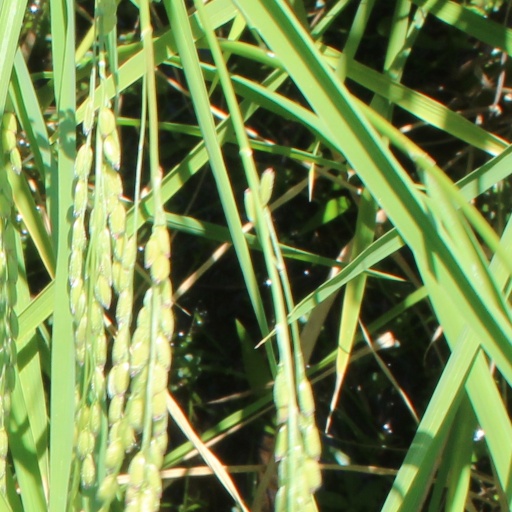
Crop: rice